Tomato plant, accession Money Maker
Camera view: bottom (45 deg); turntable rotation: 0 degrees
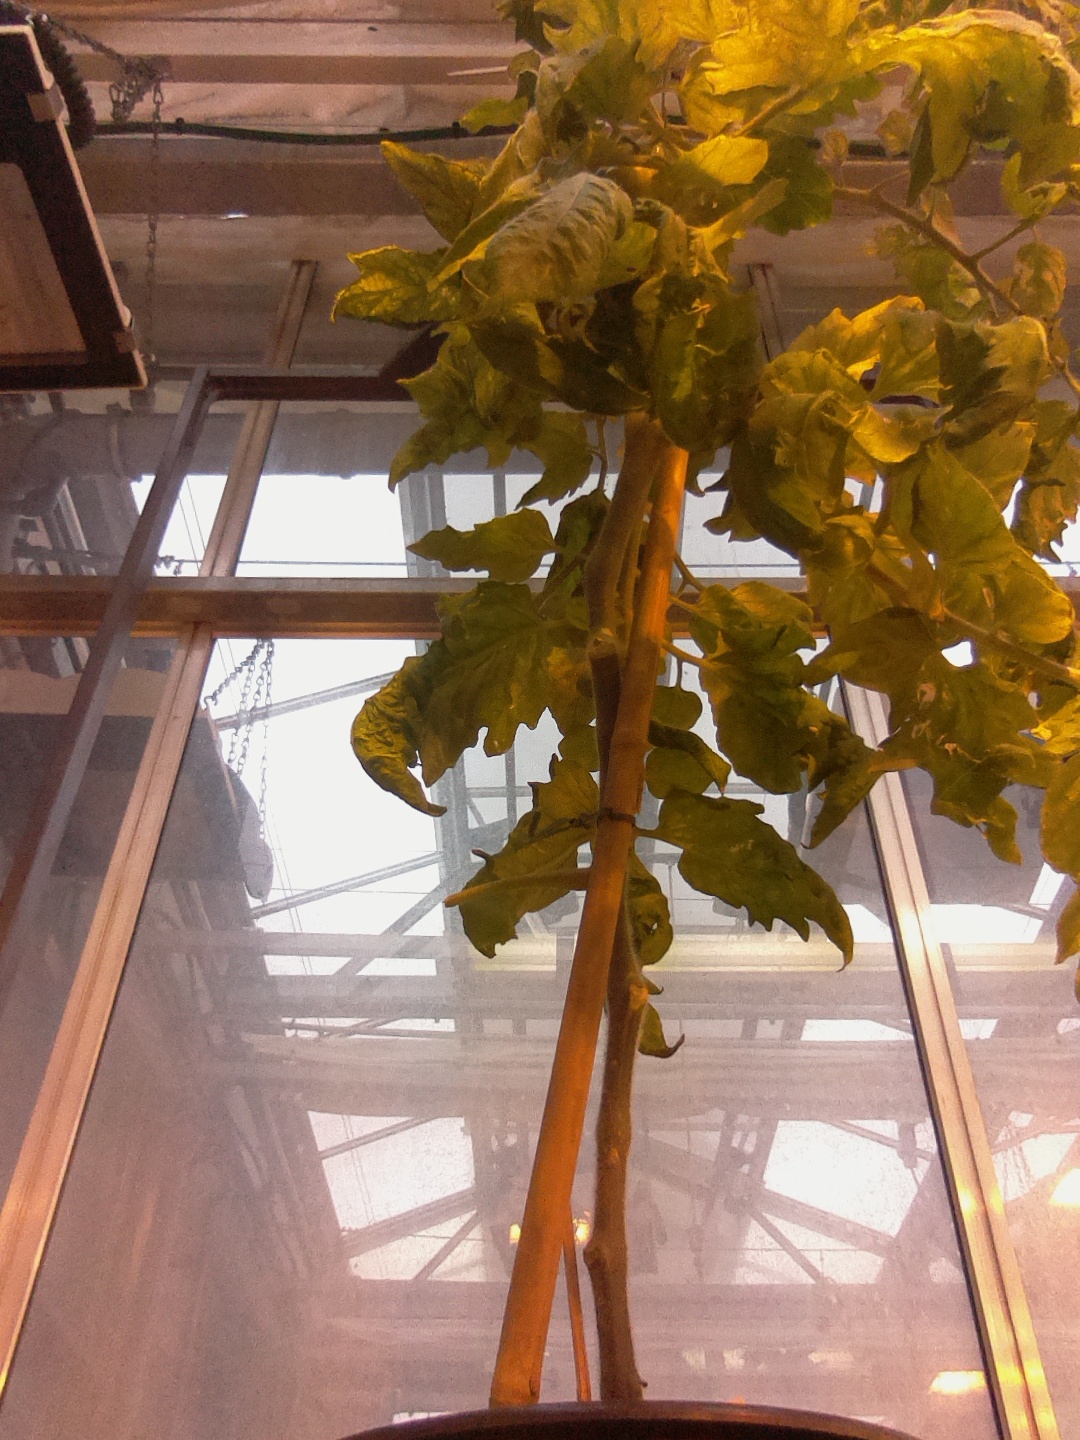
BBCH growth stage 78: 80% -90% of final fruit size